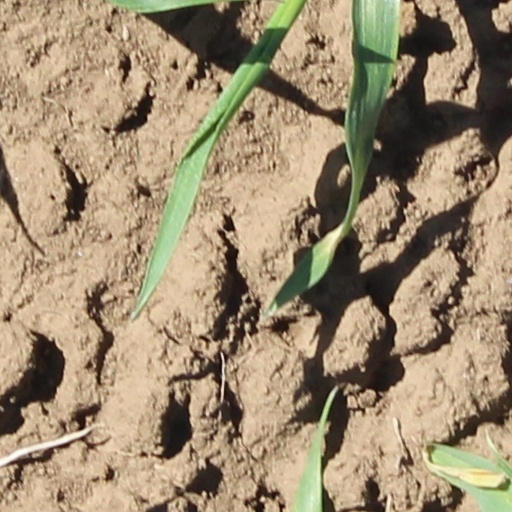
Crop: wheat